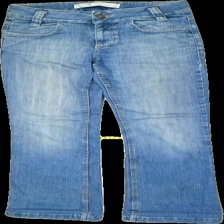
View: front
Type: Jeans
Category: Ladies
Brand: Not in the list
Brand text on label: B.young
Colors: Blue
Material: 100% cotton
Size: 38
Stains: Minor
Price range: 100-150
Recommended usage: Export